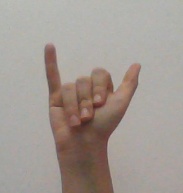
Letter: ya